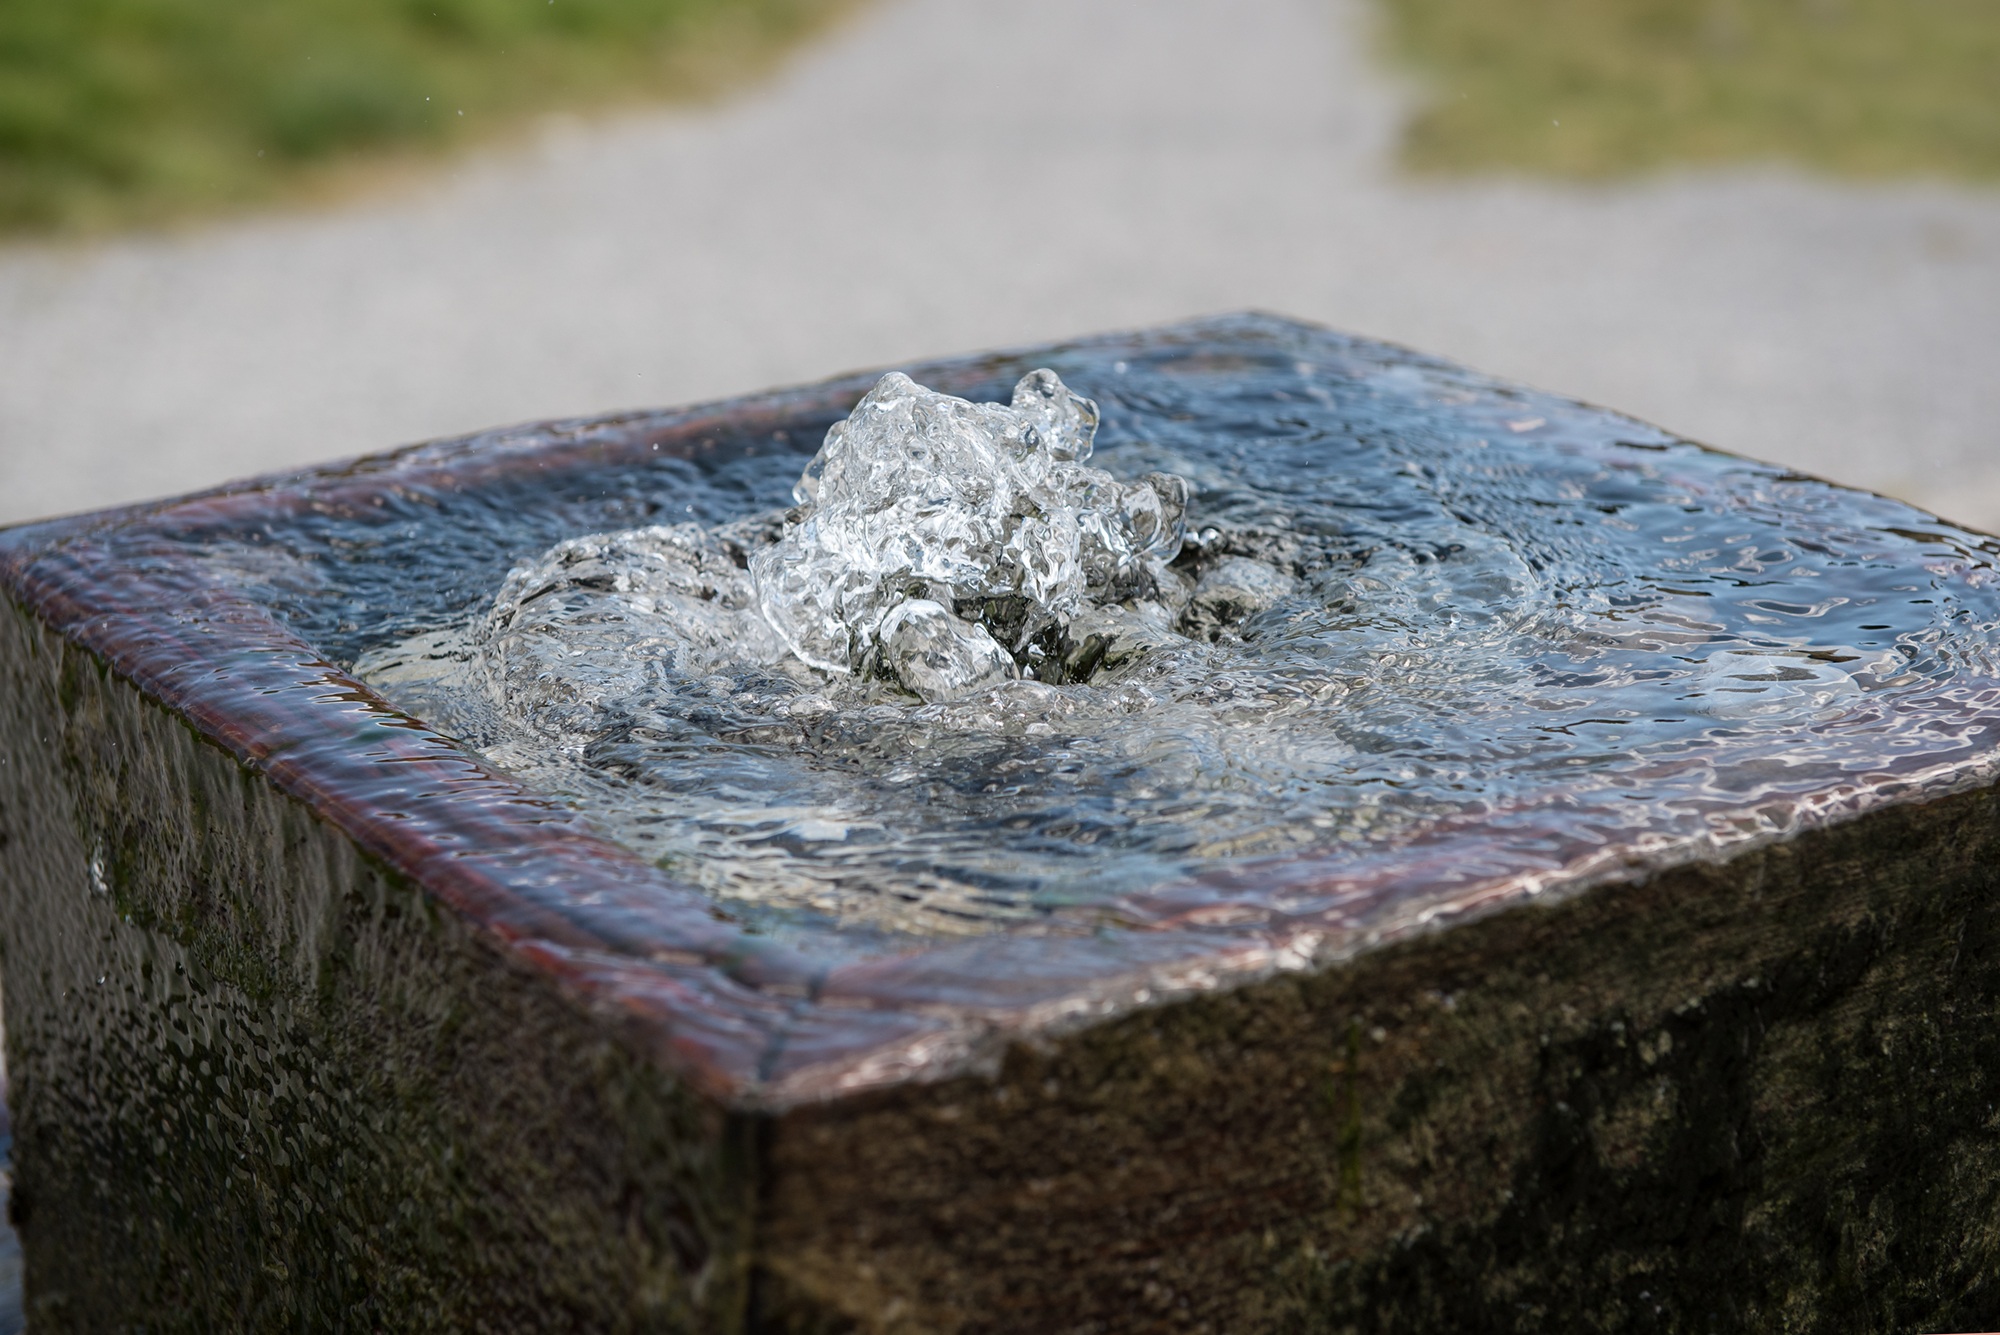
water, rock, wood, wet, asphalt, clear, soil, close, material, geology, fountain, in motion, bubbly, well water